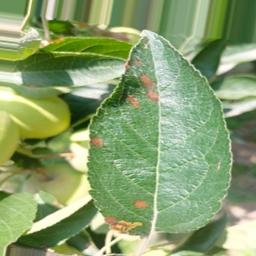
Label: Alternaria